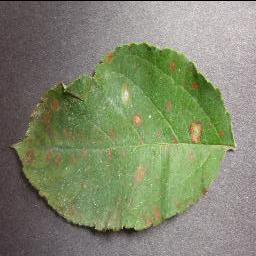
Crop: apple
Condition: cedar_rust